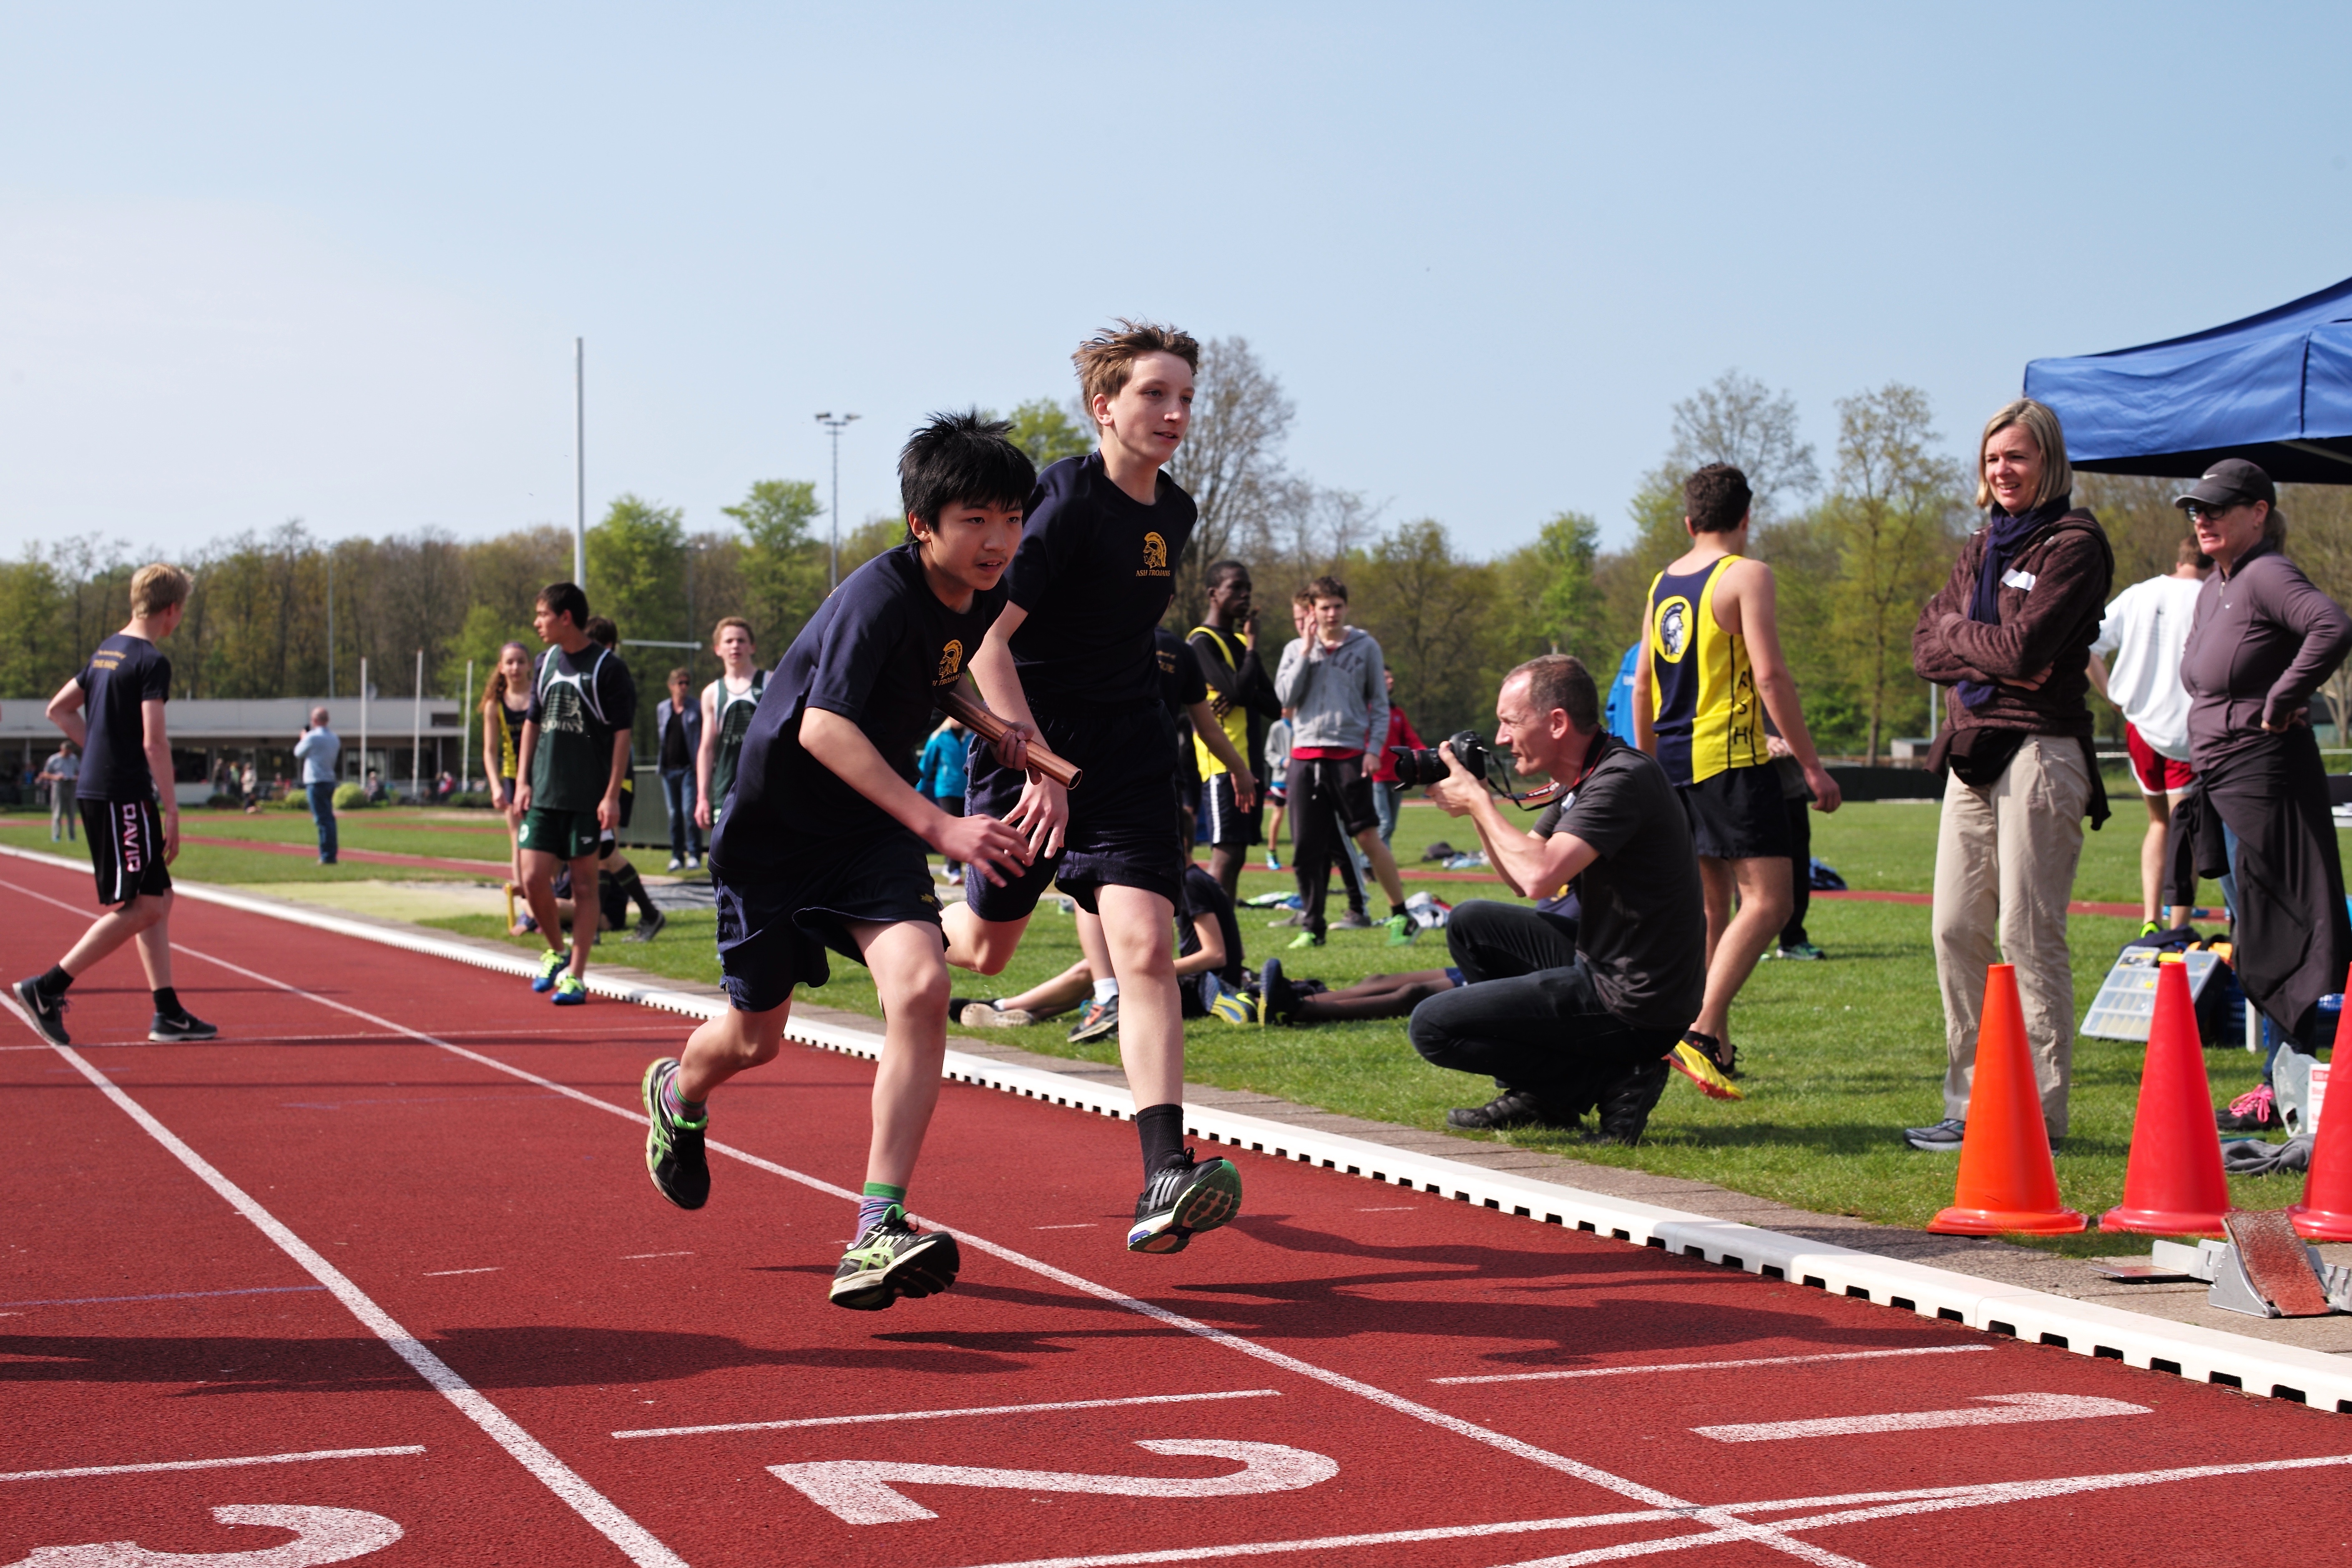
track, running, run, runner, ash, race, competition, holland, hague, netherlands, international, girls, m, american, sports, boys, 50, school, runners, endurance, junior, leica, 240, summilux, varsity, athletics, meet, sprint, human action, endurance sports, duathlon, track and field athletics, middle distance running, 800 metres, 4 100 metres relay